Škoda Auto

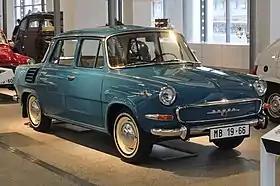
Škoda MB 1000 (1966)

Starting in 1957, the Škoda Octavia, and later the Felicia, were imported to the United States amid a wave of new imports as some American consumers sought out cars smaller than typical Detroit offerings. Škoda’s American dealerships, concentrated on the West Coast and in the Northeast, quickly encountered buyer resistance due to the Cold War political climate in ways that comparable Western European cars did not. The cars were also not well supported after sale, making even minor repairs difficult. U.S. sales peaked in 1959 but fell sharply after 1960, and many were sold at steep discounts. A few later cars, including 1000MB models, were sold in the U.S. as late as 1966-67, but in very small numbers. Škoda has not sold vehicles in the U.S. since then but did sell cars in Canada from 1984 to 1990.